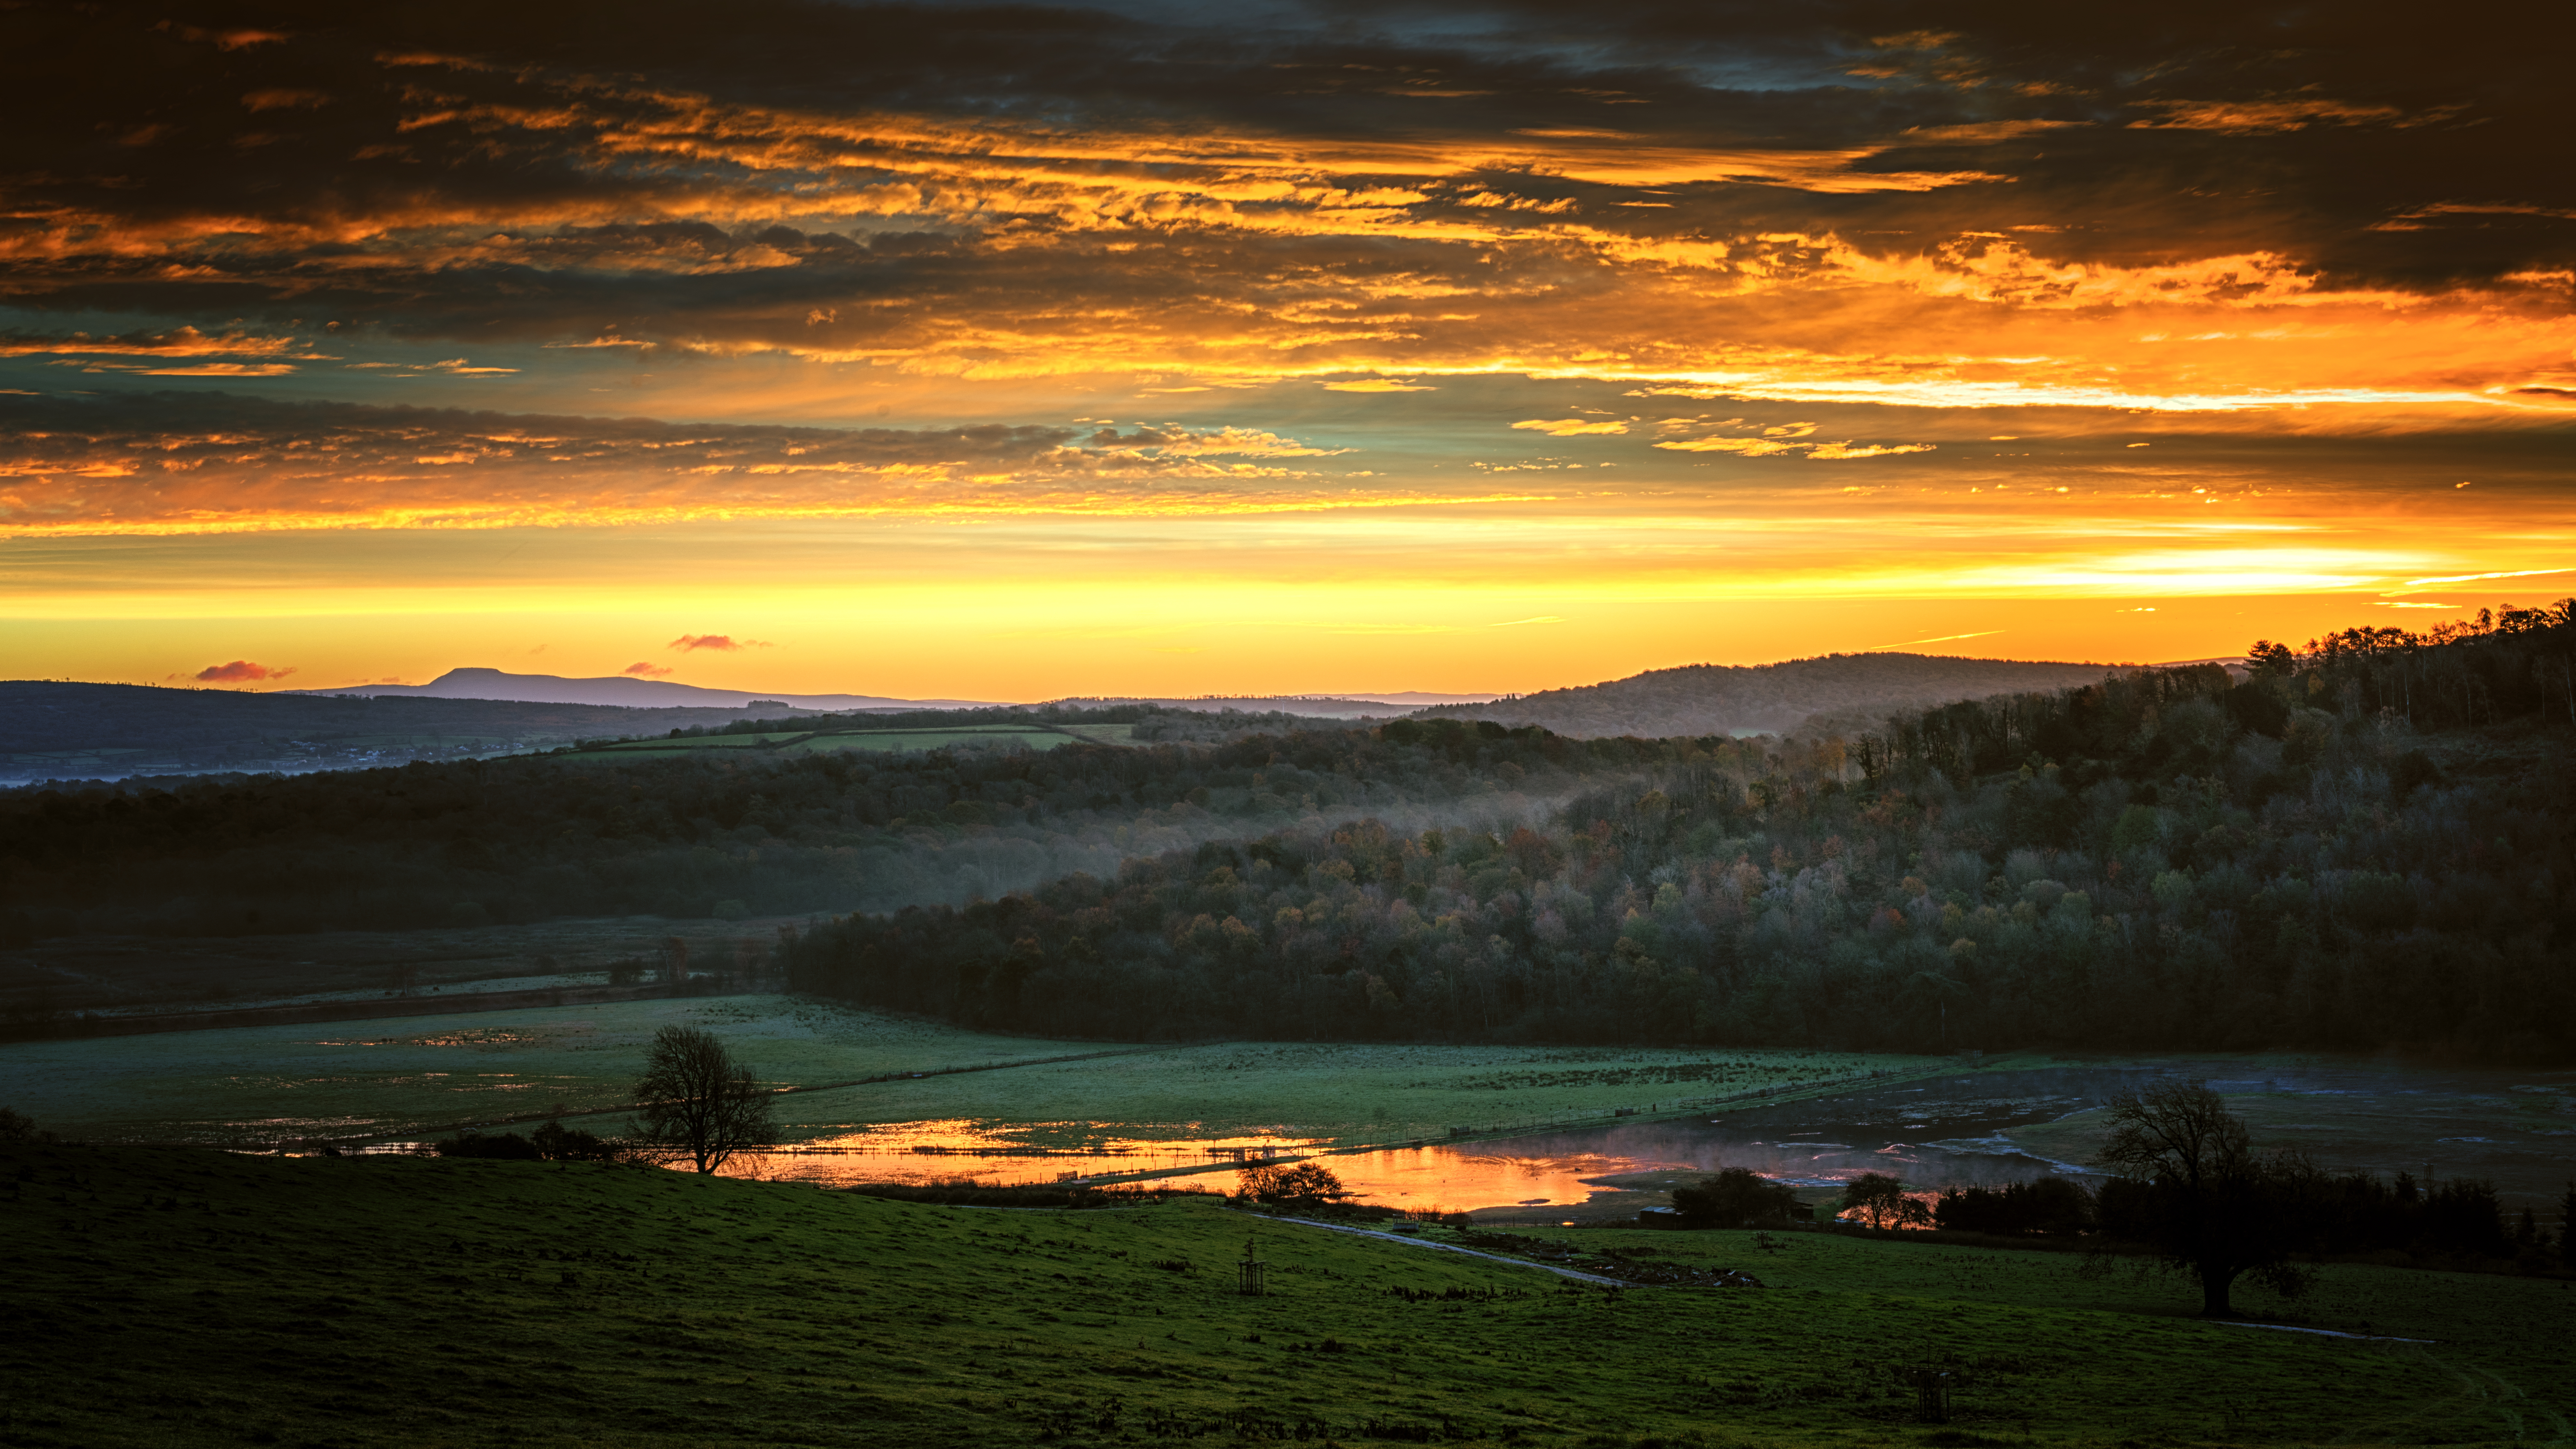
landscape, sea, coast, nature, horizon, cloud, sun, sunrise, sunset, photography, morning, dawn, atmosphere, dusk, evening, reflection, lancashire, cumbria, colour, silverdale, arnside, loch, afterglow, organge, red sky at morning